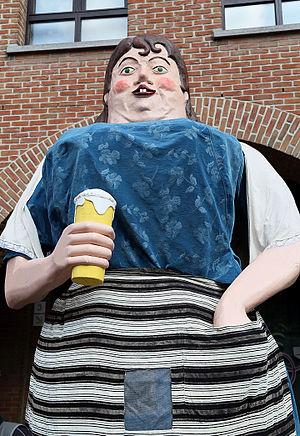
La grosse Adrienne, géante de Mouscron (Belgique). Création: 2010. Poids: 100 kgs. Taille: 4,30 m. Photo prise à Mouscron, Belgique.
Les Bourgeois est une chanson de l'auteur-compositeur-interprète Jacques Brel, auteur des paroles sur une musique de Jean Corti. La chanson est enregistrée en public sur la scène de l'Olympia en 1961 et sort l'année suivante sur l'album Olympia 1961, dernier disque de l'artiste comprenant des enregistrements originaux à paraitre chez Philips.